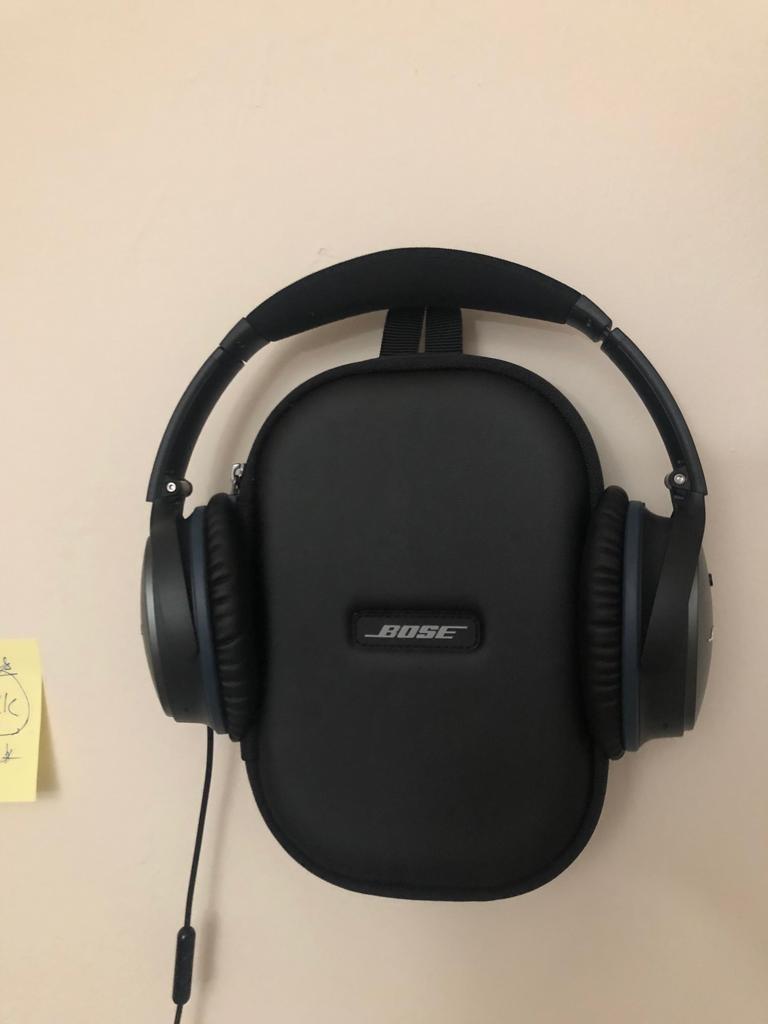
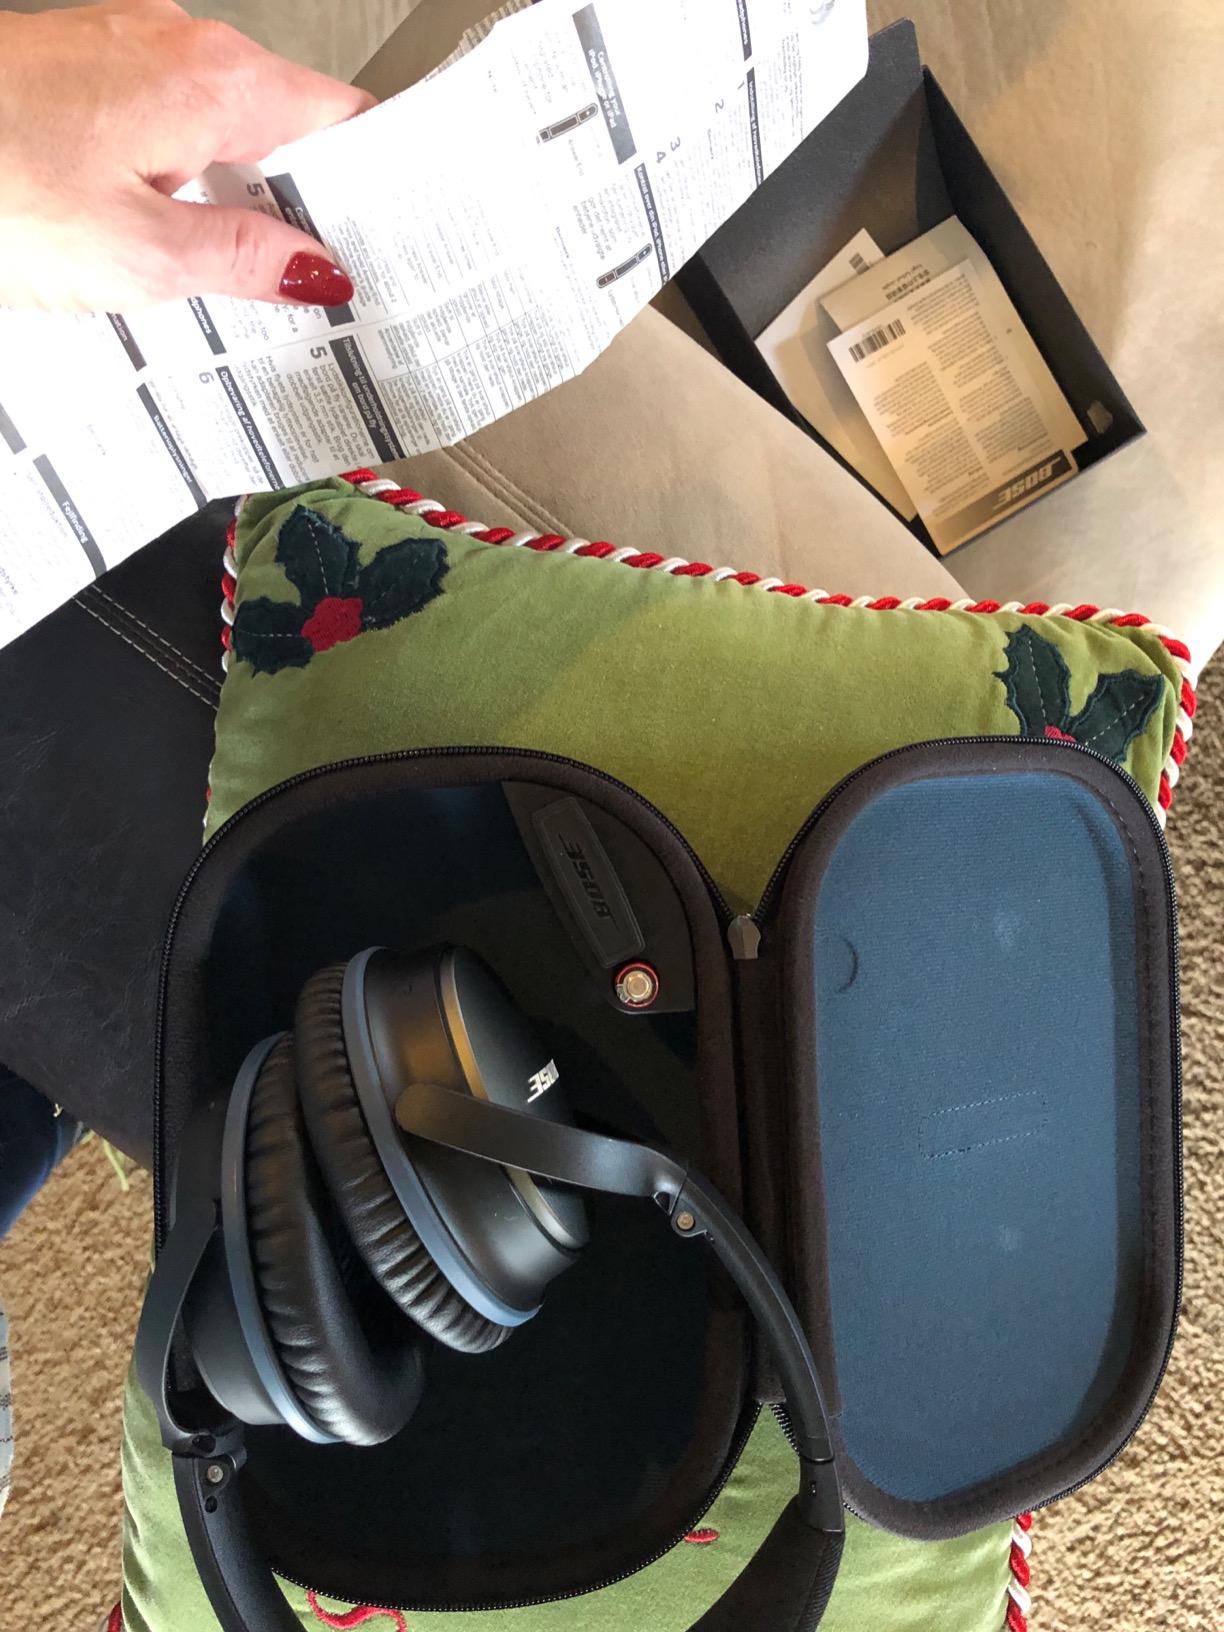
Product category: headphones
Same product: yes